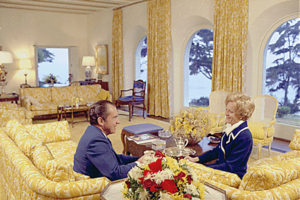
La Casa Pacifica est une demeure située à San Clemente en Californie, donnant sur l'océan Pacifique. Elle est célèbre pour avoir été la demeure du président américain Richard Nixon et de son épouse Pat ; le président l'utilisait occasionnellement pour travailler.